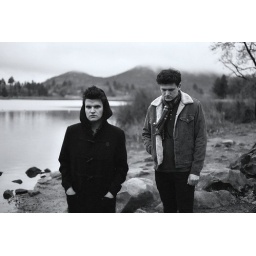
white apple tree photo shoot in Julian, CA